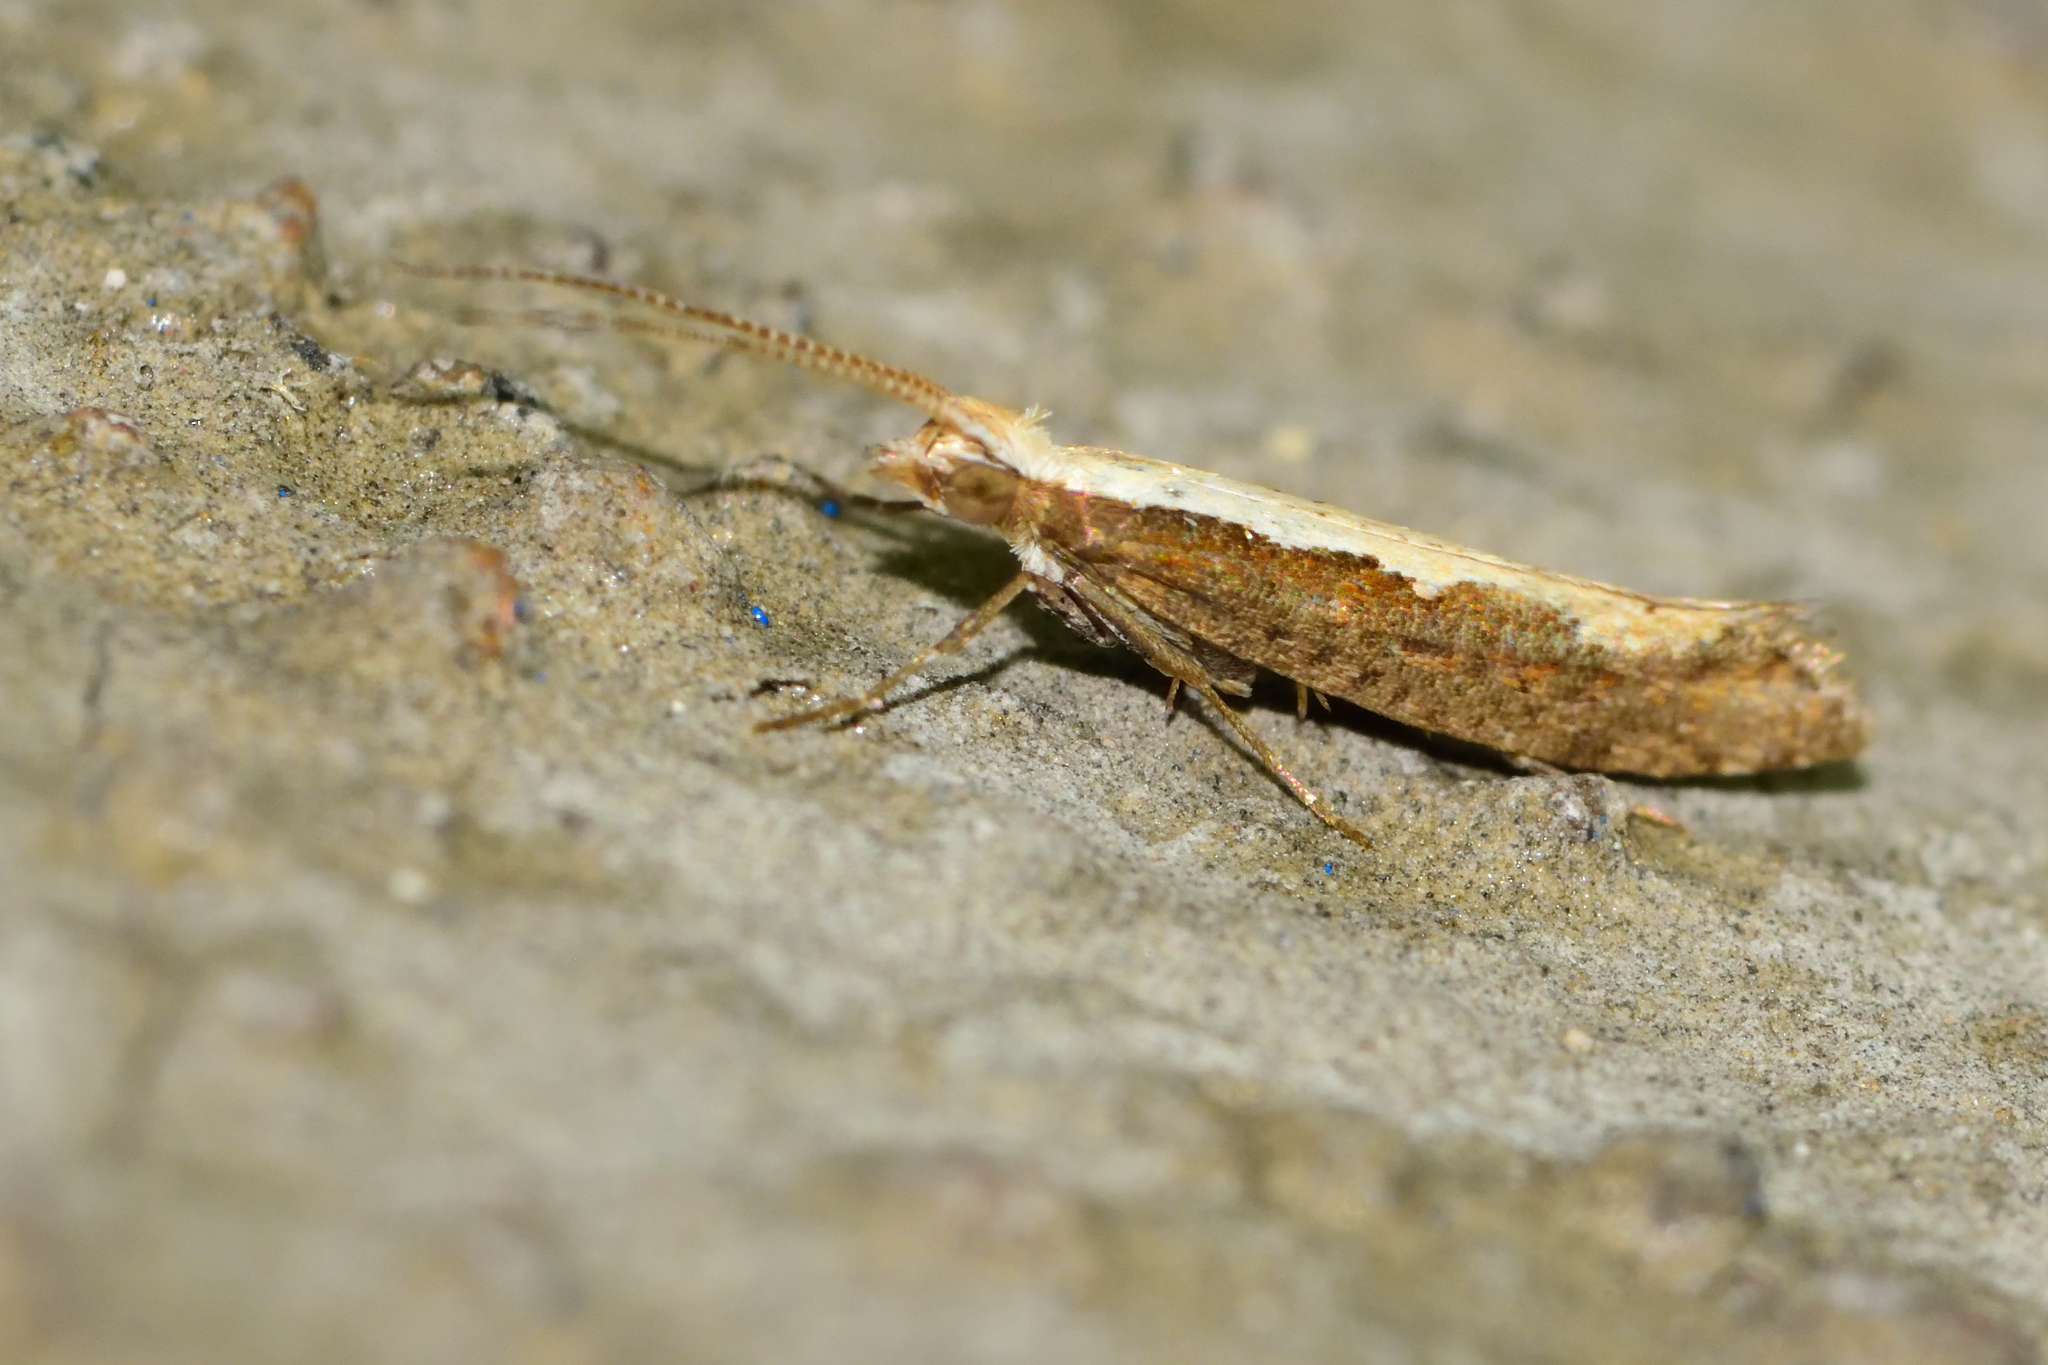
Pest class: diamondback_moth